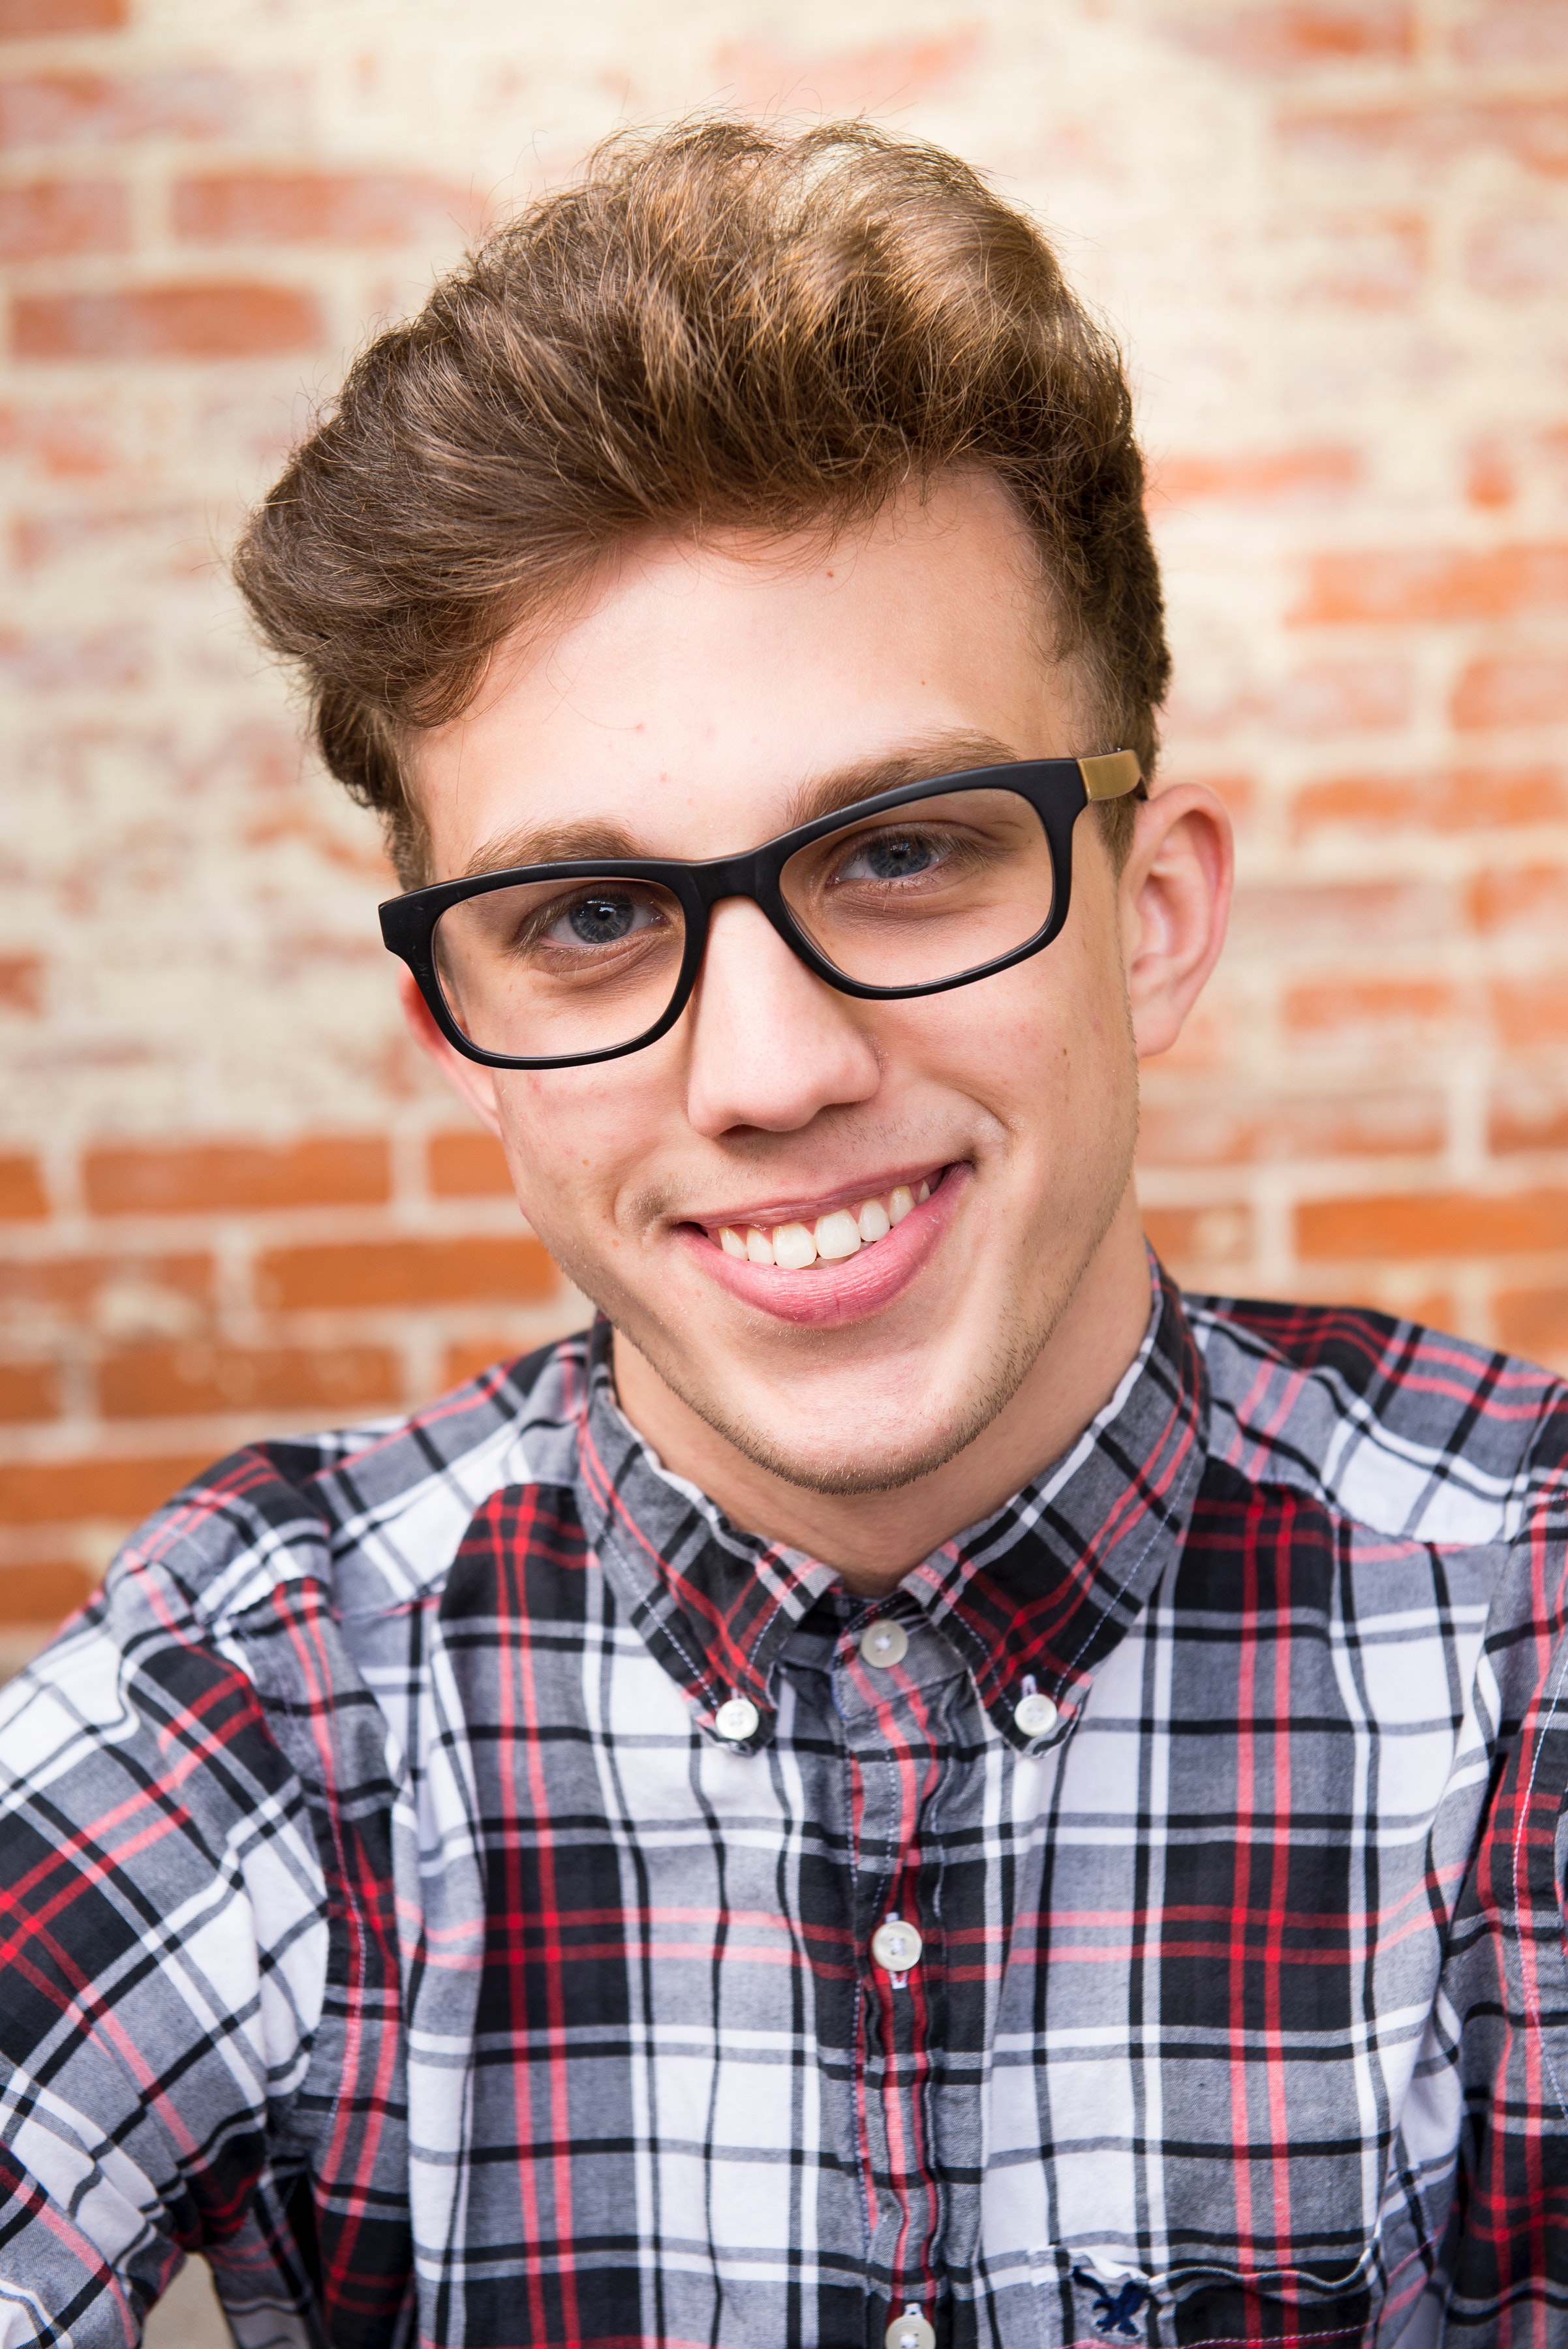
eyewear, hair, plaid, glasses, tartan, pattern, chin, forehead, design, cool, vision care, textile, photography, portrait photography, smile, portrait